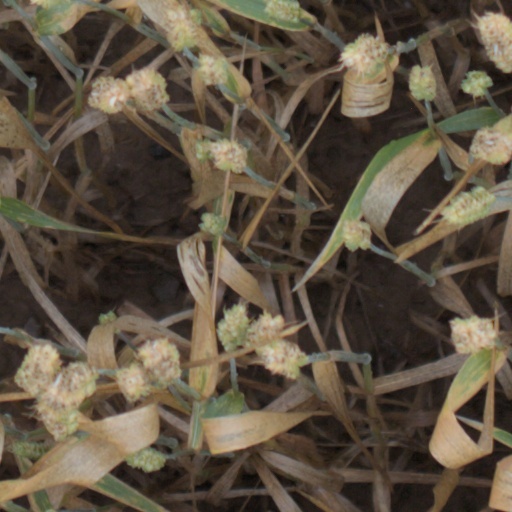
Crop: wheat